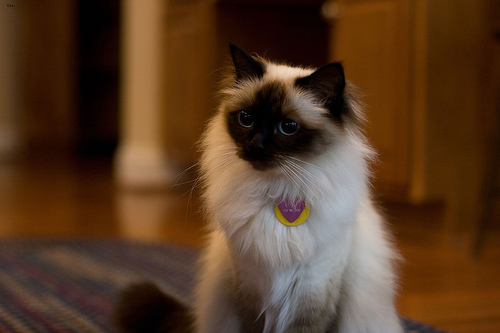
Animal: cat
Breed: birman